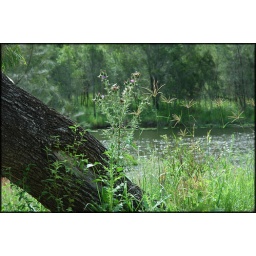
Weeds growing by a tree trunk along the river bank.